Eldredge, Colorado

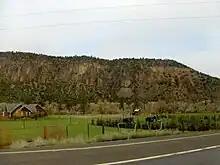
Eldredge tree farm

Eldredge is an unincorporated community along the Uncompahgre River in Ouray County, Colorado, United States. The community is located between Colona and Ridgway - both within Ouray County - north of Ridgway State Park on the Colorado stretch of U.S. Route 550.